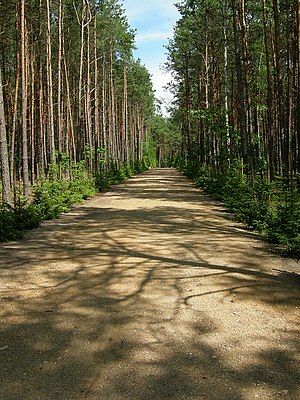
Sobibór udryddelseslejr
Himmelstrasse, "Himmelvejen", der førte til gaskammeret.
Sobibor var en nazitysk udryddelseslejr, ligesom de andre lejre i Aktion Reinhard beliggende nær floden Bug i det tyskbesatte Polen, i udkanten af den enorme Parchew-skov. Sobibor dækkede et lille areal, omfattende jernbanestationen og et stykke ind i skoven. Området er fugtigt, da det ligger i udkanten af Pripjat-sumpene.